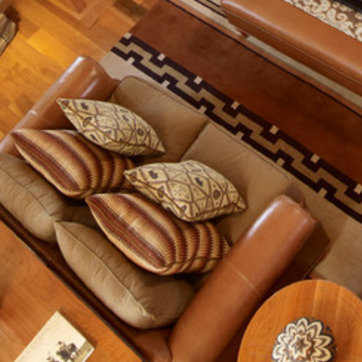
Material: fabric